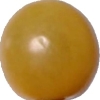
Label: tomato_cherry_yellow